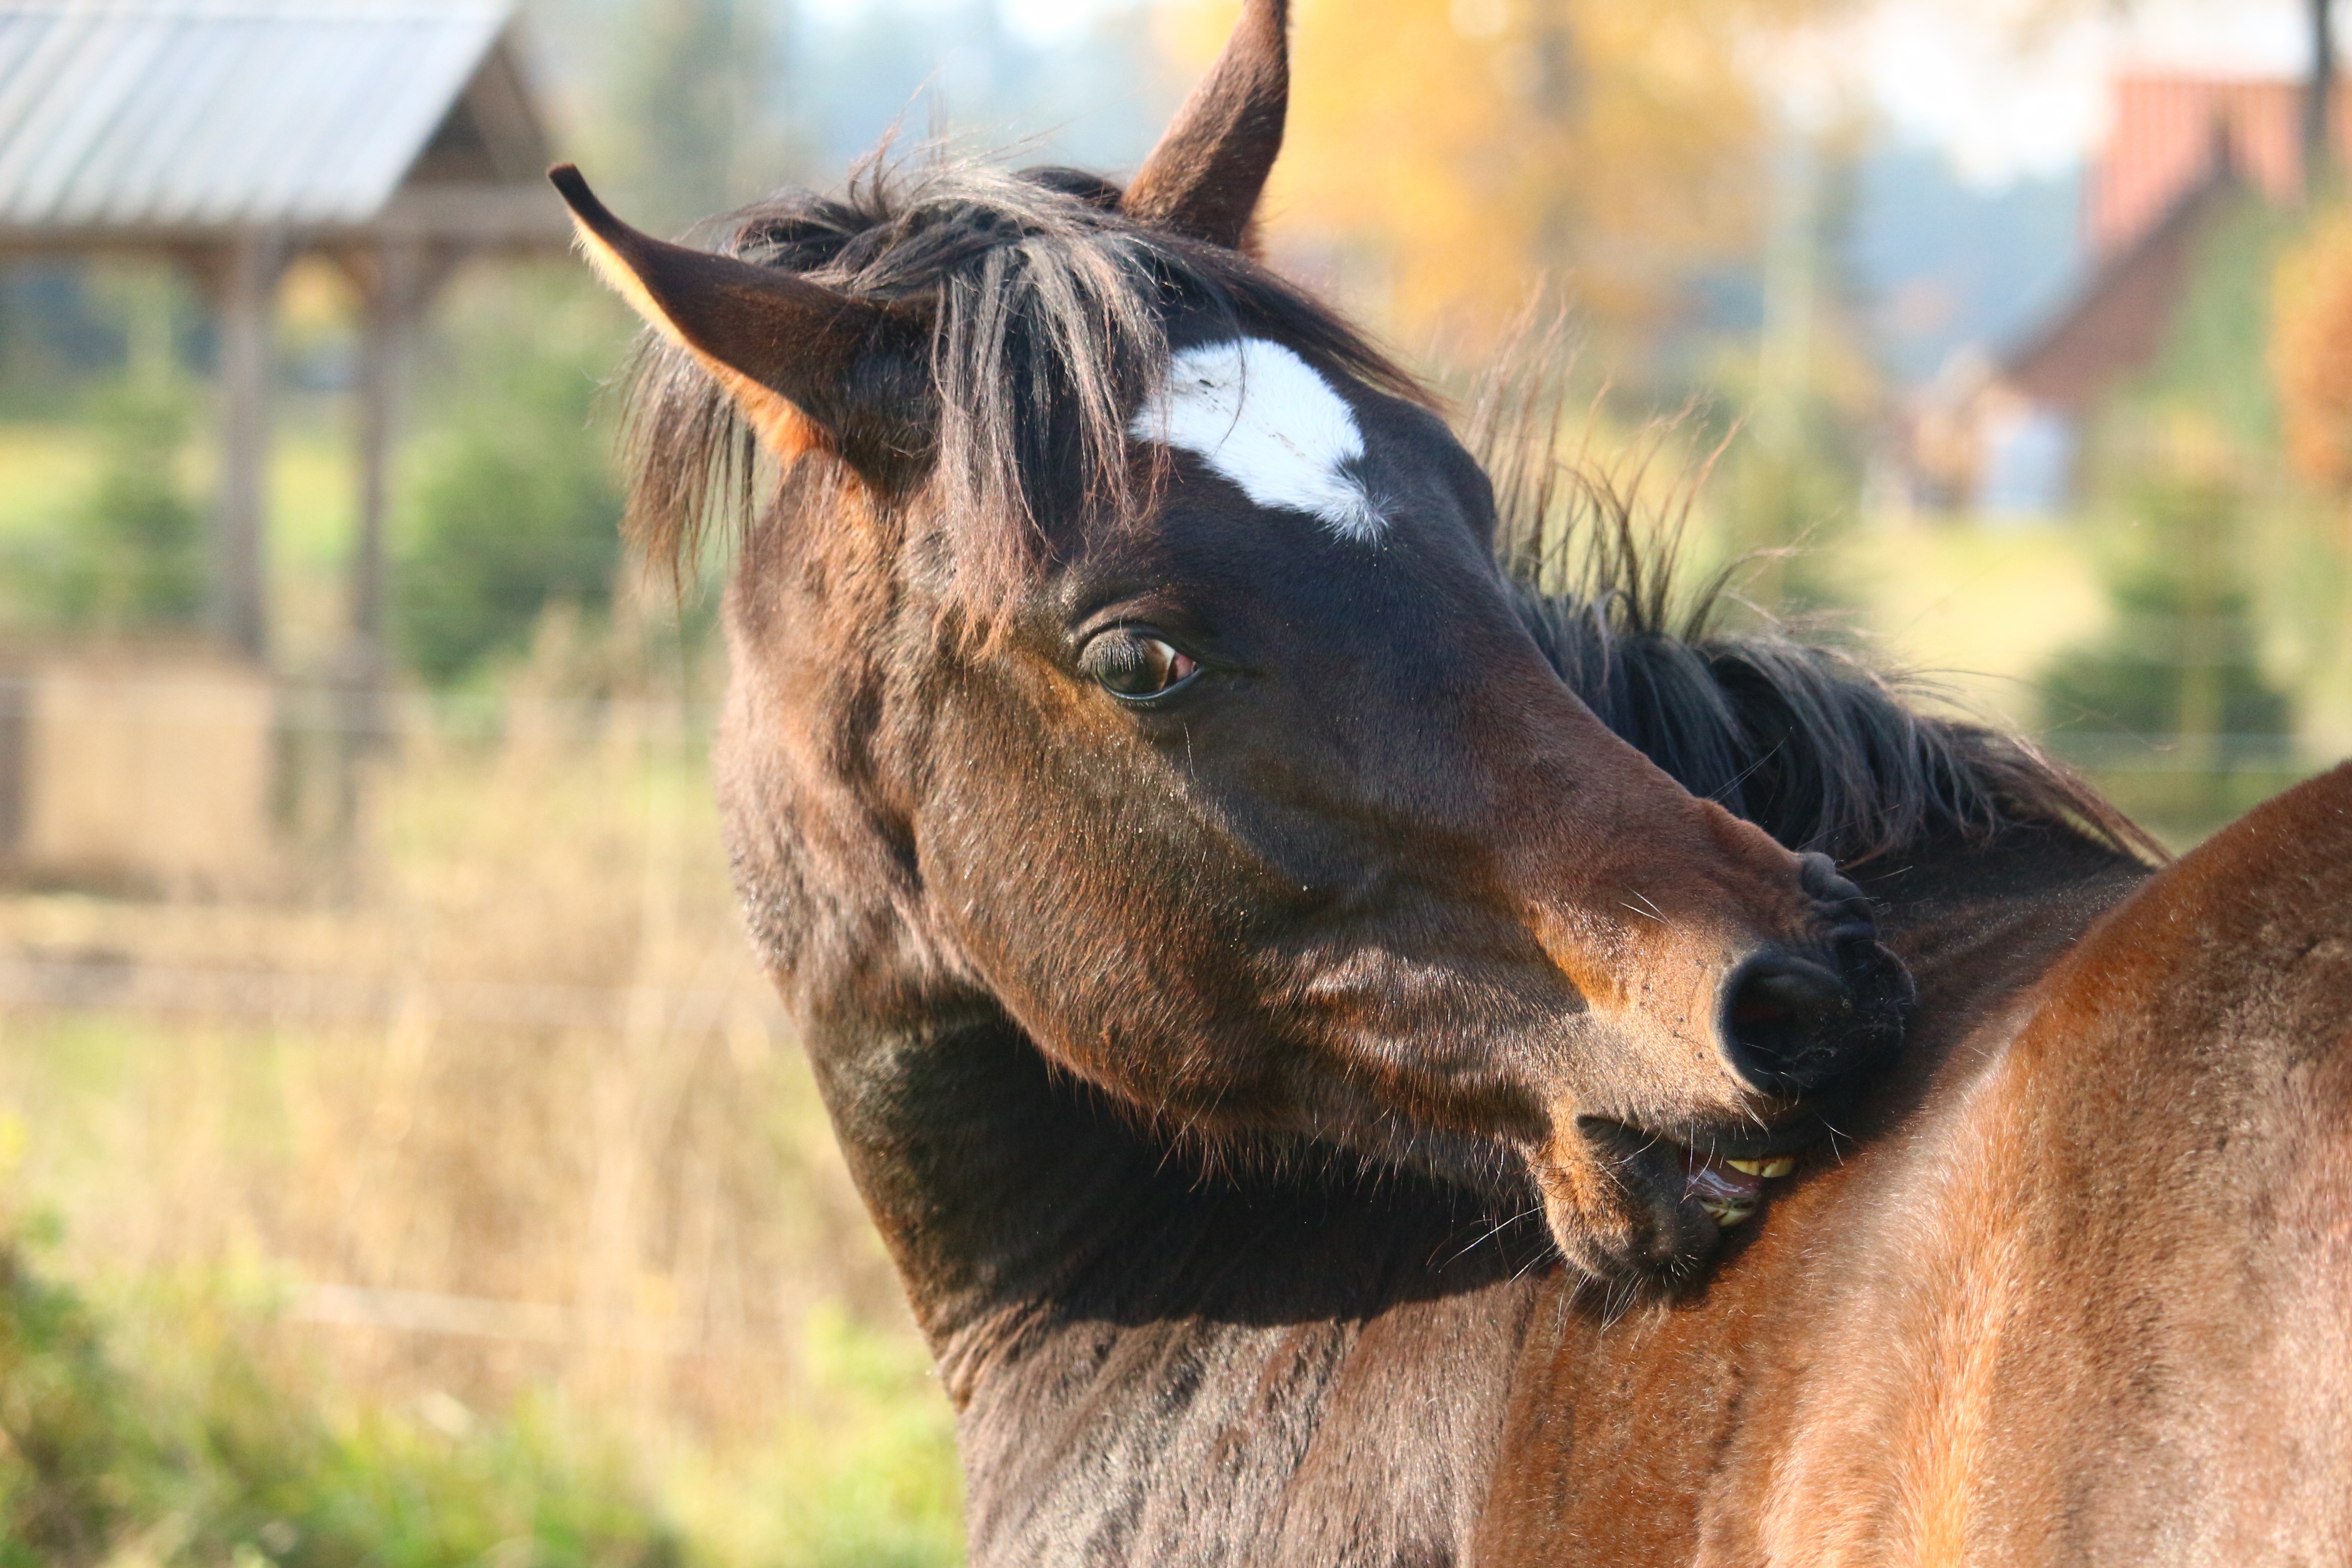
grass, horn, pasture, grazing, horse, autumn, brown, mammal, stallion, mane, fauna, donkey, goats, vertebrate, mare, foal, horse head, thoroughbred arabian, pferdeportrait, pack animal, horse like mammal, mustang horse